Lisfranc injury

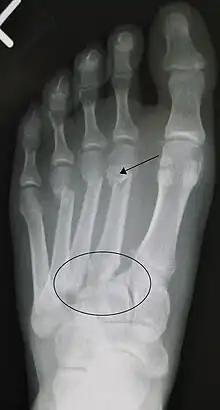
Lisfranc fracture (marked by the oval). This case also has fractures of the distal second (marked by the arrow), third, and fourth metatarsal bones.

In a high energy injury to the midfoot, such as a fall from a height or a motor vehicle accident, the diagnosis of a Lisfranc injury should, in theory at least, pose less of a challenge. There will be deformity of the midfoot and X-ray abnormalities should be obvious. Further, the nature of the injury will create heightened clinical suspicion and there may even be disruption of the overlying skin and compromise of the blood supply. Typical X-ray findings would include a gap between the base of the first and second toes. The diagnosis becomes more challenging in the case of low energy incidents, such as might occur with a twisting injury on the racquetball court, or when an American Football lineman is forced back upon a foot that is already in a fully plantar flexed position. Then, there may only be complaint of inability to bear weight and some mild swelling of the forefoot or midfoot. Bruising of the arch has been described as diagnostic in these circumstances but may well be absent. Typically, conventional radiography of the foot is utilized with standard non-weight bearing views, supplemented by weight-bearing views which may demonstrate widening of the interval between the first and second toes, if the initial views fail to show abnormality. Unfortunately, radiographs in such circumstances have a sensitivity of 50% when non-weight bearing and 85% when weight-bearing, meaning that they will appear normal in 15% of cases where a Lisfranc injury actually exists. In the case of apparently normal x-rays, if clinical suspicion remains, advanced imaging such as magnetic resonance imaging (MRI) or computed tomography (CT scan) is a logical next step.